History of Chinese Buddhism

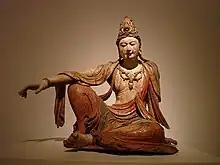
Seated Bodhisattva Avalokitesvara (Guanyin), eleventh century, Chinese Northern Song dynasty, St. Louis Art Museum

Opposition to Buddhism accumulated over time during the Tang dynasty, culminating in the Great Anti-Buddhist Persecution under Emperor Tang Wuzong.